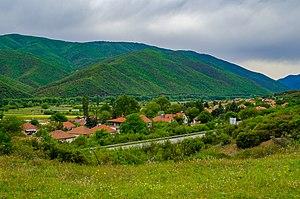
Oudovo est un village du sud-est de la Macédoine du Nord, situé dans la municipalité de Valandovo. Le village comptait 851 habitants en 2002.